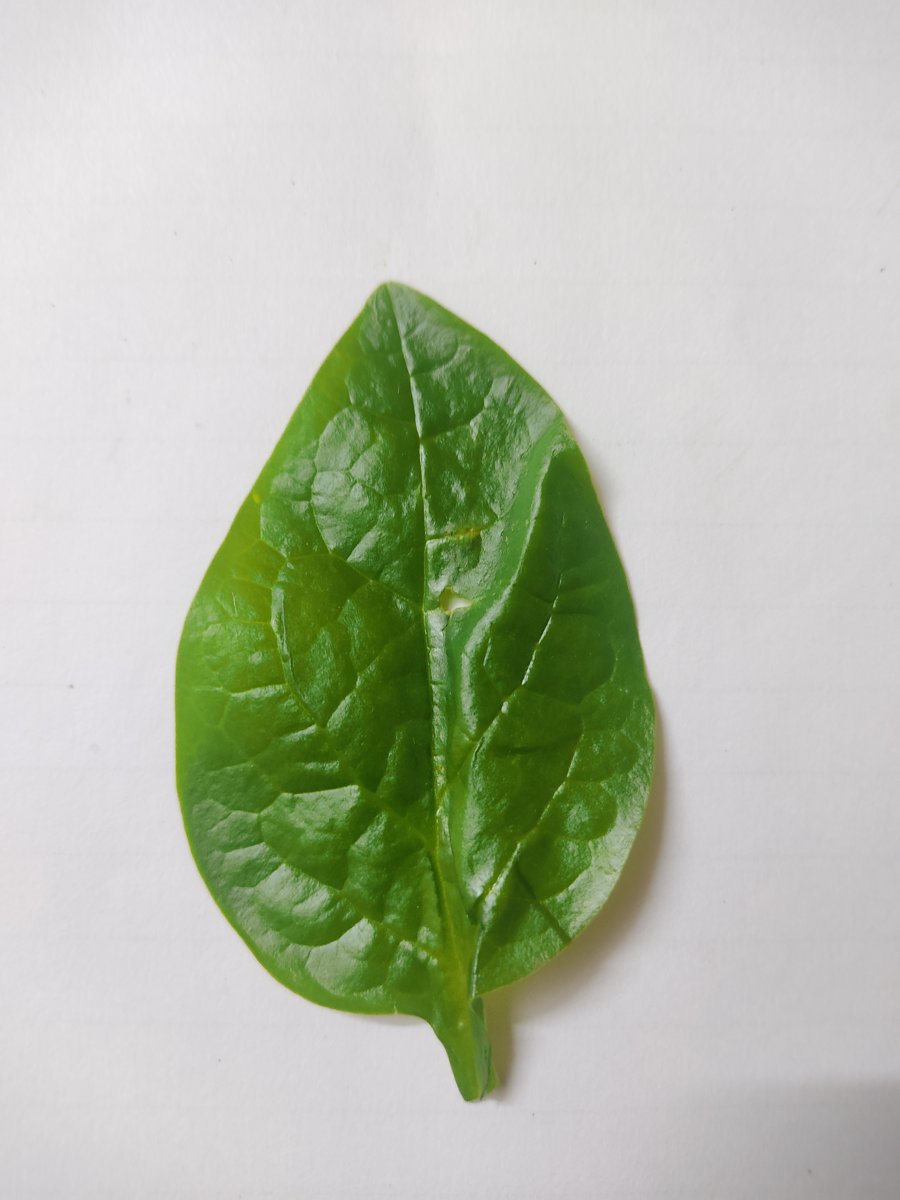
Label: Healthy-Leaf